Matt Mullican

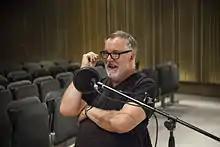
Mullican being interviewed by Radio Web MACBA

Matt Mullican (born September 18, 1951) is an American artist and educator. He is the child of artists Lee Mullican and Luchita Hurtado. Mullican lives and works in both Berlin and New York City.